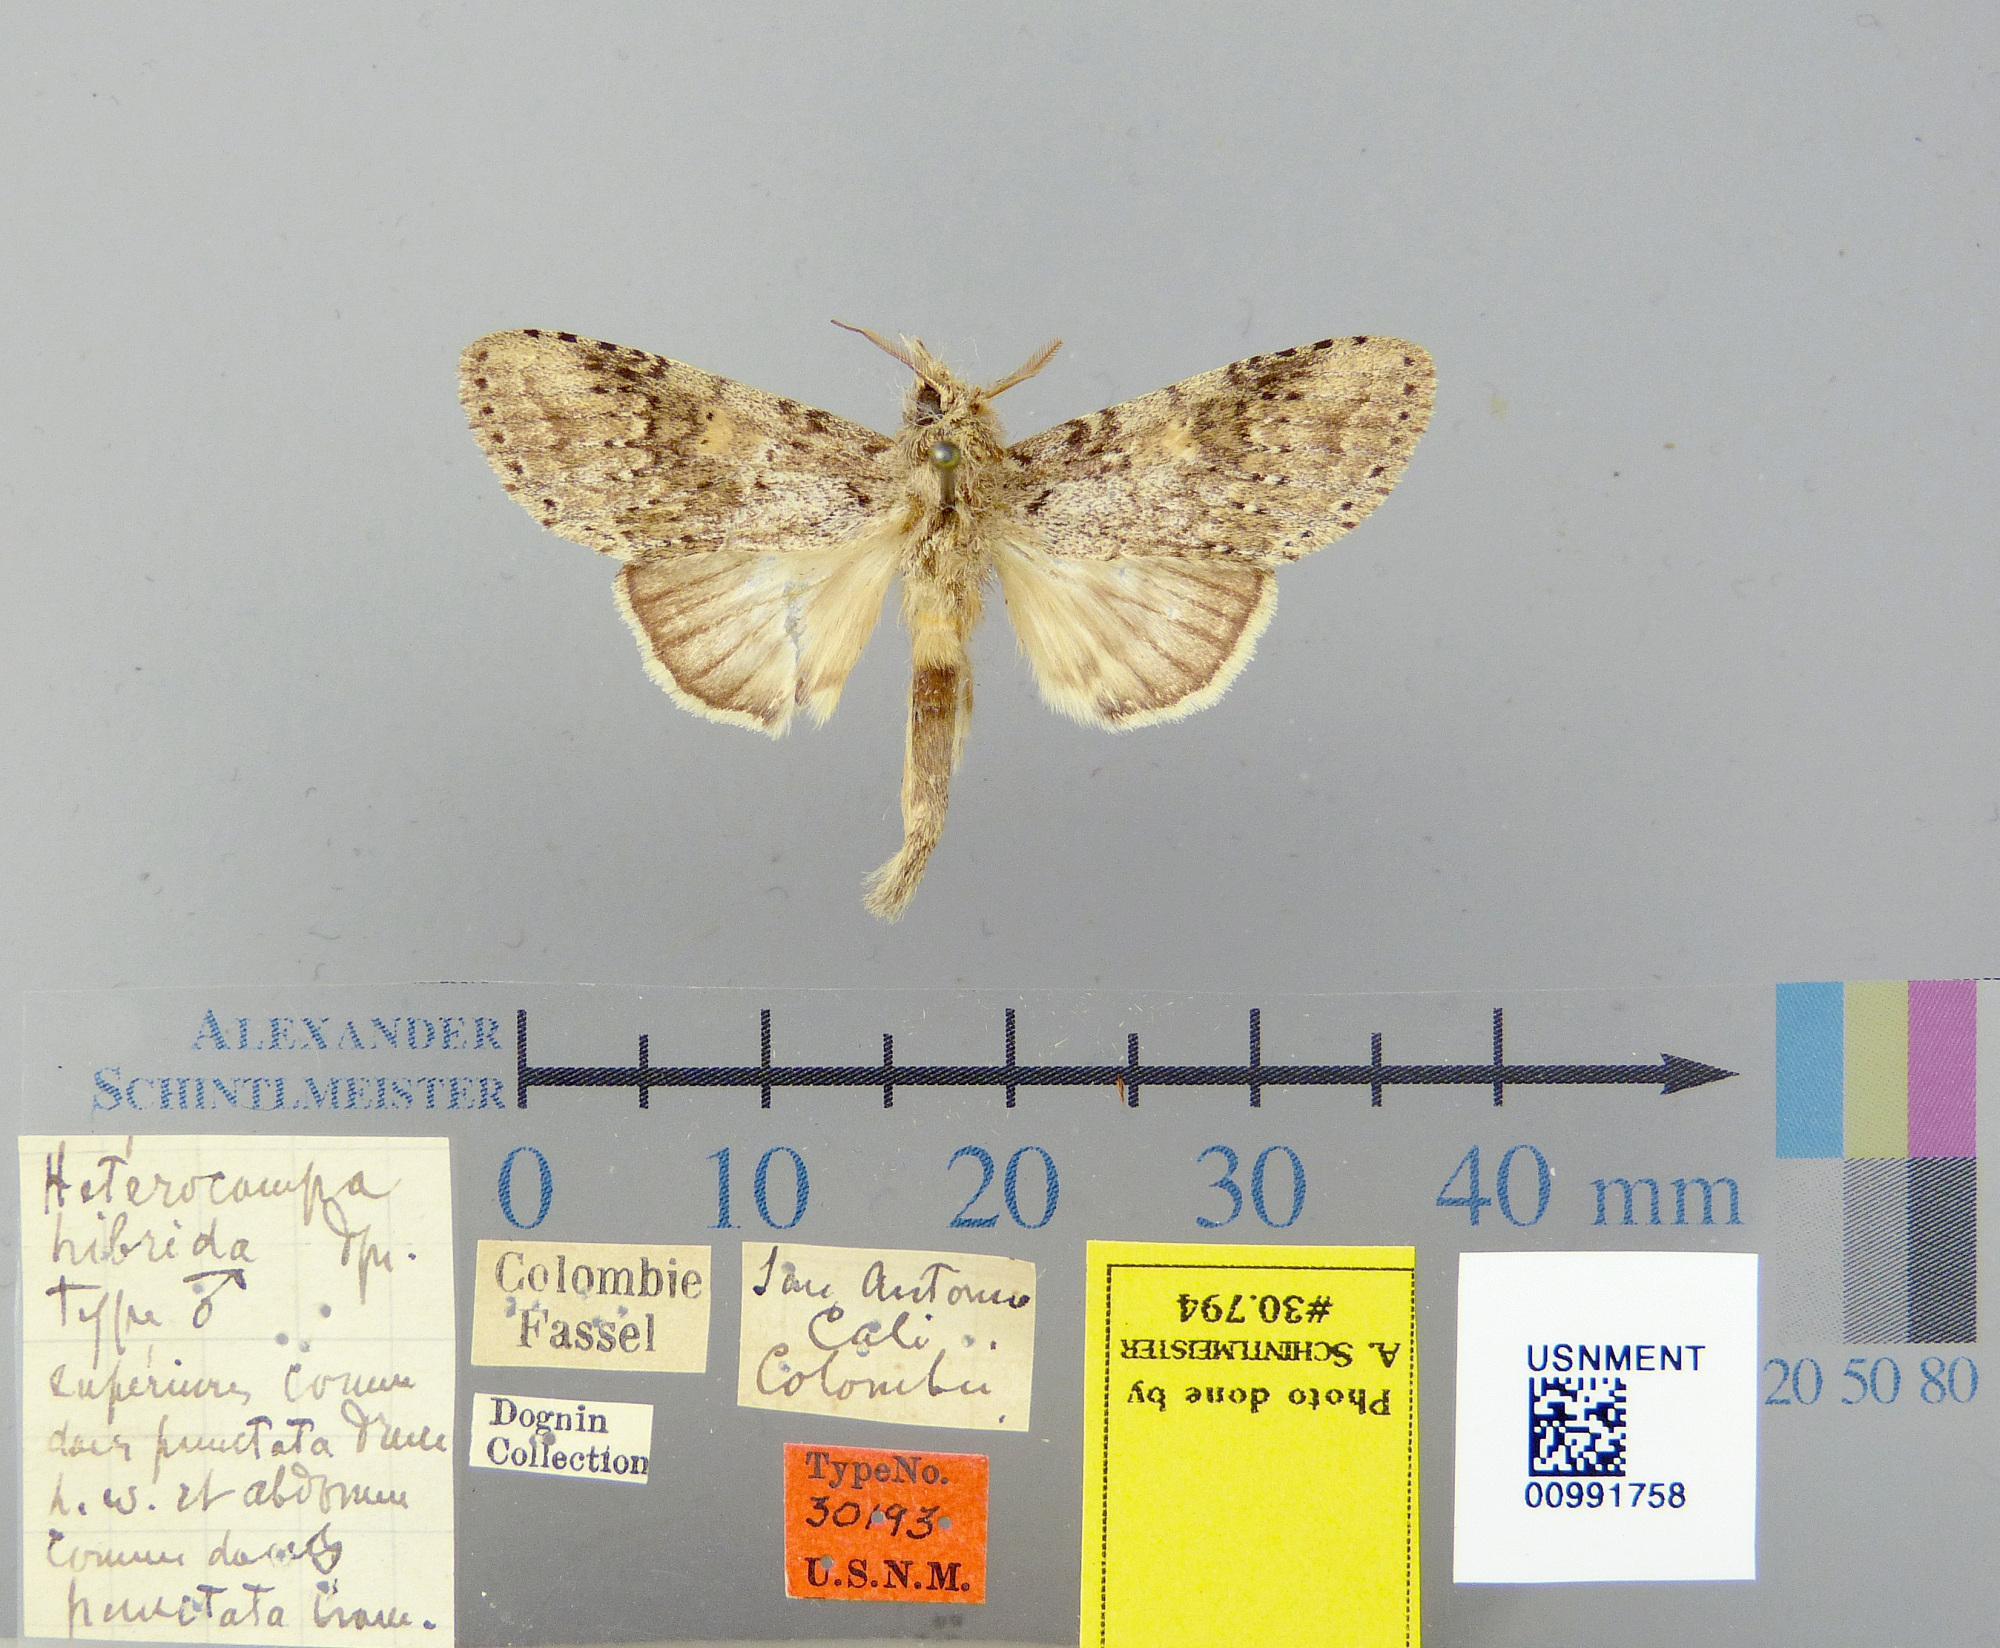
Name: Heterocampa hibrida
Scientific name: Heterocampa hibrida Dognin, 1910
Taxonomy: Animalia, Arthropoda, Insecta, Lepidoptera, Notodontidae
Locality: Colombie, Unknown, Colombia